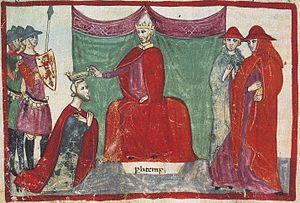
Après un net recul de ses frontières en Asie Mineure et la perte de ses possessions en Italie dans la deuxième moitié du XIᵉ siècle, l’Empire byzantin entreprit sous les Comnènes une période de redressement continu bien qu’incomplet. Cinq empereurs tentèrent pendant 104 ans et par divers moyens de tenir tête aux noblesses terrienne et militaire, soit en favorisant des membres de leur propre famille, soit en faisant appel à des conseillers de l’extérieur, soit en privilégiant l’une d’elles, soit en persécutant l’une et l’autre. La réforme du système monétaire conduite par Alexis Iᵉʳ permit de relancer la vie économique et commerciale, mais cette dernière fut contrariée par l’ascendant de plus en plus considérable que prirent les marchands vénitiens d’abord, génois et pisans ensuite, établis à Constantinople. Sur le plan extérieur, les Comnènes cherchèrent à freiner l’avancée des Turcs en Anatolie tout en maintenant de bonnes relations avec eux pour avoir les mains libres dans la délicate conduite des relations avec les royaumes francs de Palestine et de Syrie et, à travers eux, avec les puissances européennes qui leur étaient apparentées.
Le vavasseur ou vavassal du latin médiéval vassus vassorum, était le vassal d'un seigneur lui-même vassal.
Plusieurs guerres byzantino-normandes eurent lieu entre 1041 et 1185 qui avaient pour objectif tantôt la possession de l’Italie du sud et de la Sicile par les Byzantins, tantôt la possession des Balkans, voire de Constantinople, par les rois de Sicile.
L’Empire byzantin traversa sous la dynastie des Doukas une période de guerres civiles et extérieures qui dura vingt-deux ans, soit de 1059 à 1081. Pendant cette courte période, six personnages reliés à cette famille jouèrent un rôle important soit comme empereurs, coempereurs ou césar: Constantin X Doukas; son frère Jean Doukas, catépan puis césar; Romain IV Diogène; Michel VII Doukas; le fils de Michel et coempereur Constantin Doukas; finalement, Nicéphore III Botaniatès, lequel prétendait descendre des Doukas.
Robert de Hauteville dit Robert Guiscard « le Rusé », né vers l'an 1020, mort le 17 juillet 1085, duc d'Apulie et de Calabre, est l'un des plus célèbres aventuriers normands issus du duché de Normandie qui s'illustrèrent en Méditerranée. À partir de 1057, il continua la conquête de l'Italie méridionale sur les Byzantins avant d'entamer celle de la Sicile musulmane à partir de 1061 en compagnie de son frère cadet Roger. Ensemble, ils jetèrent les fondations du futur royaume de Sicile.